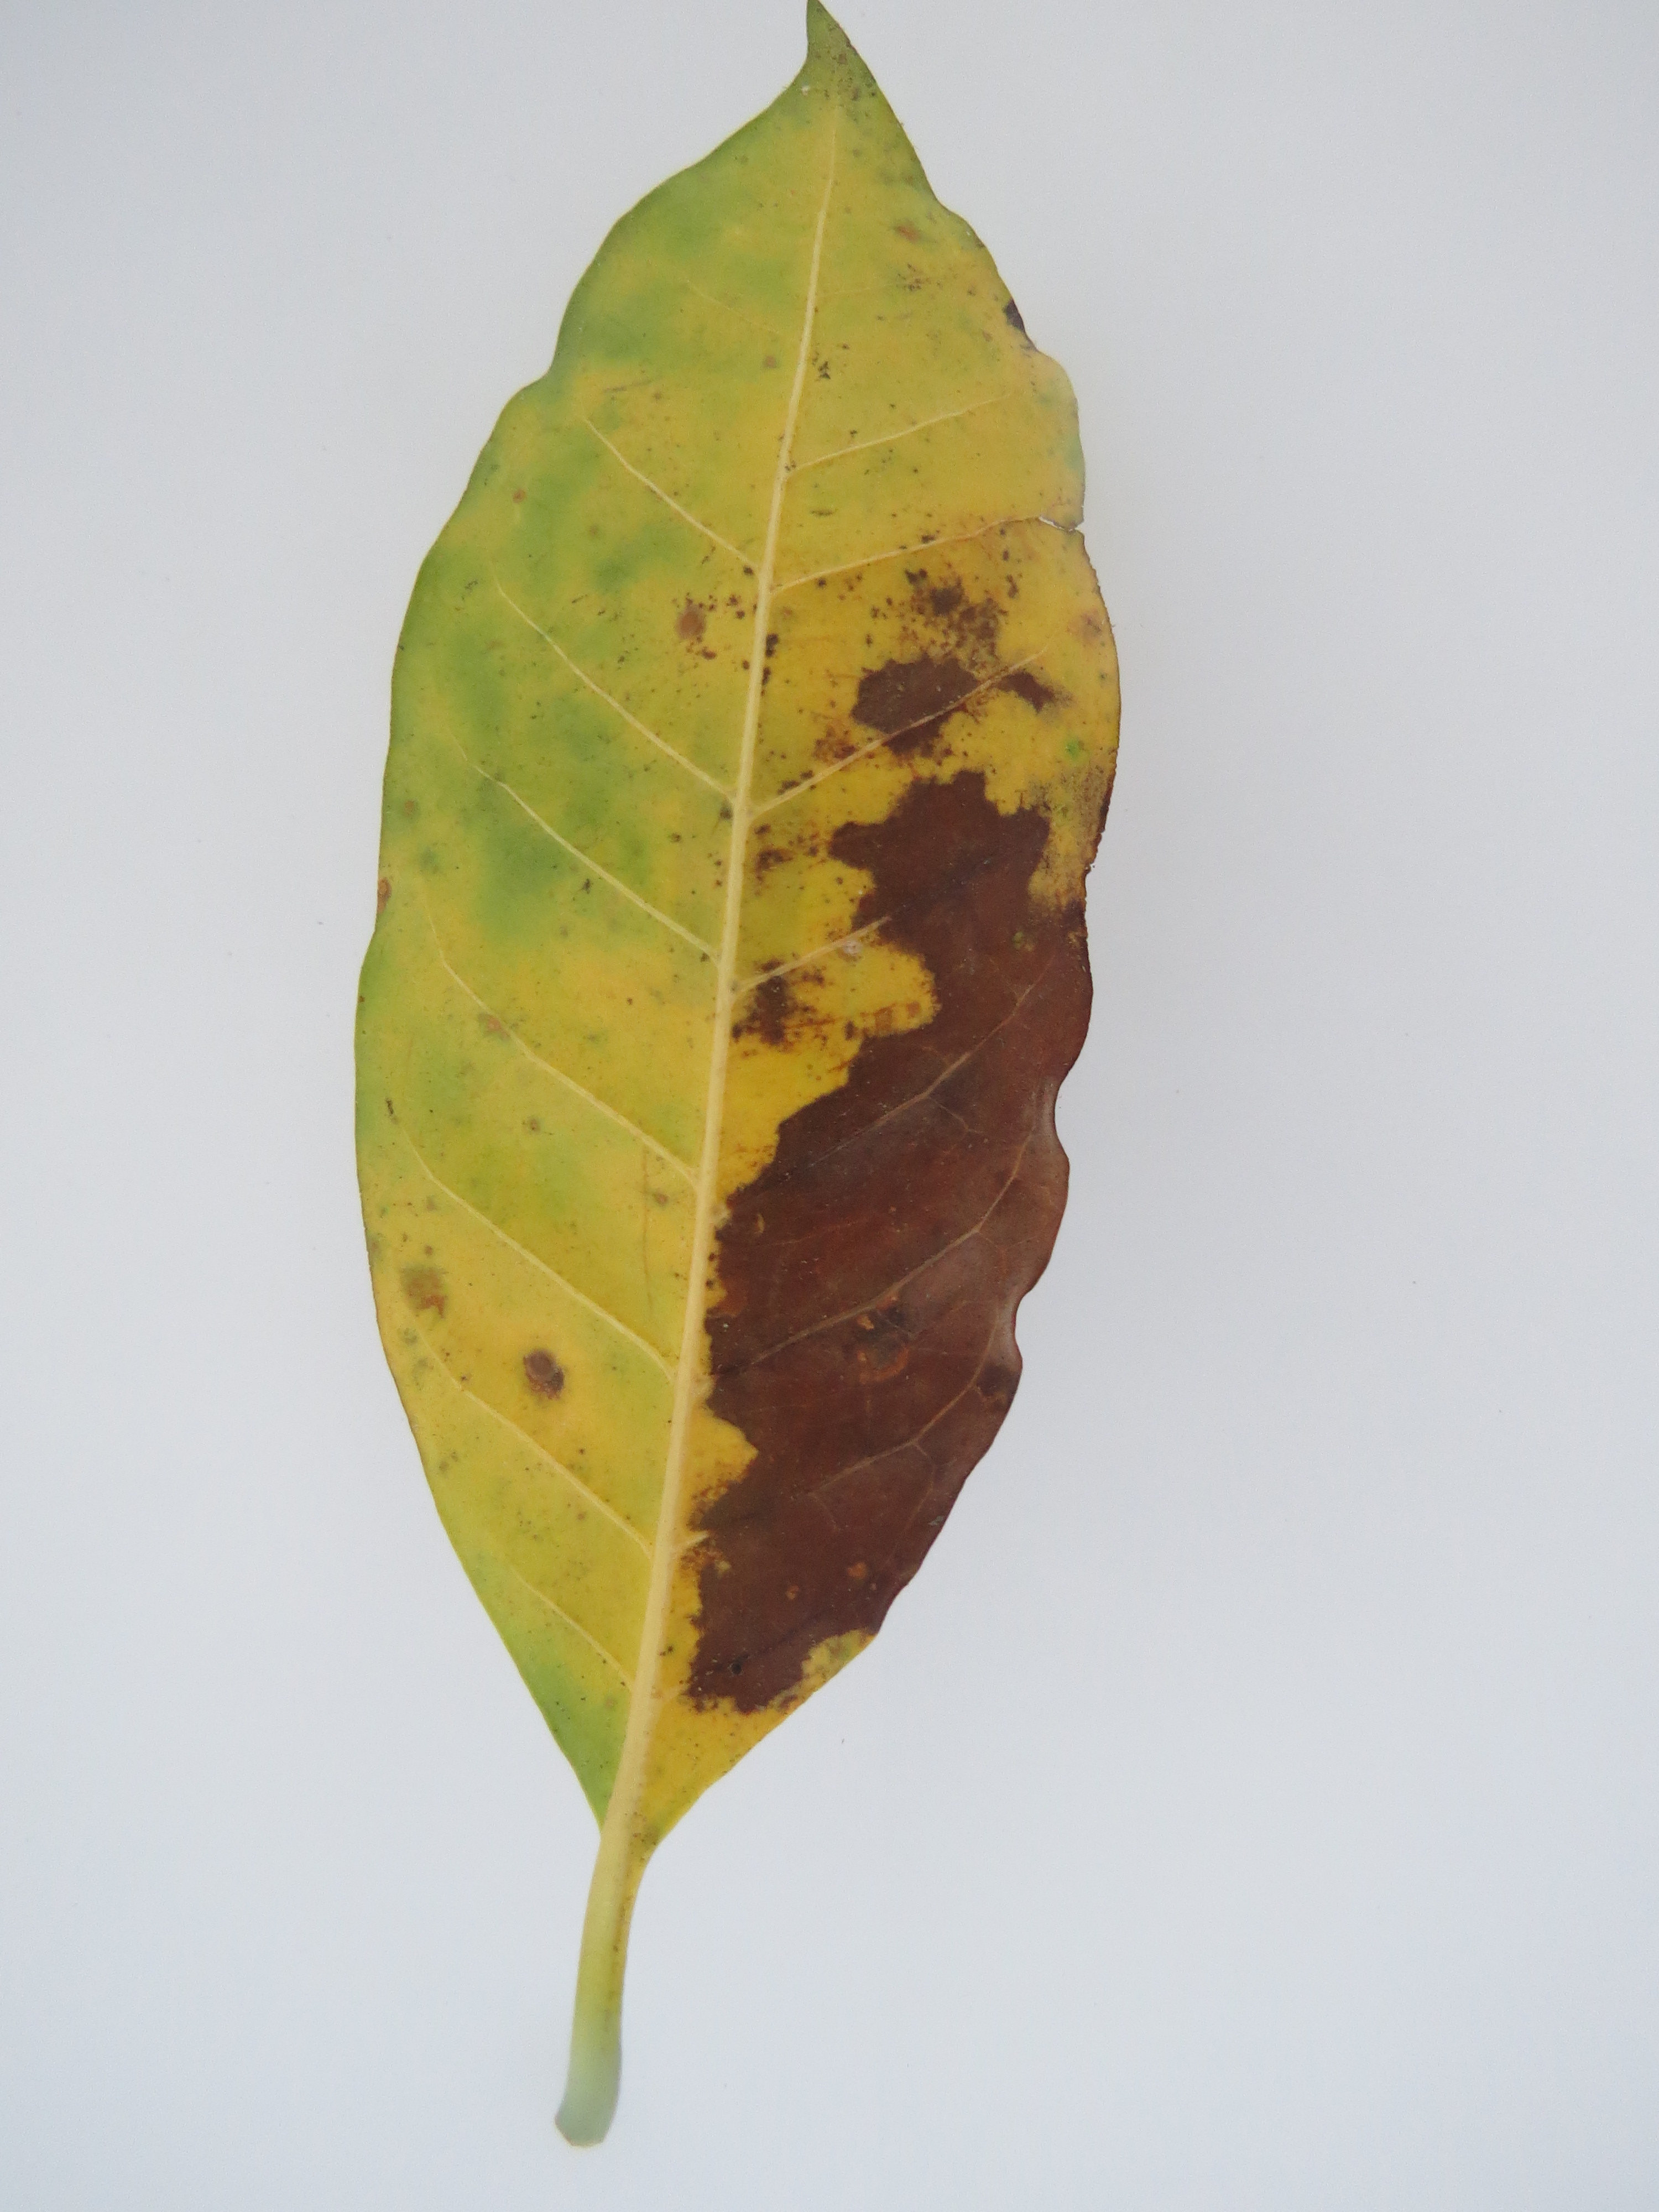
Label: potasium-K